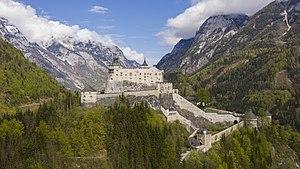
Le château de Hohenwerfen est un château médiéval autrichien situé à Werfen dans la vallée de Salzach, à environ 40 km au sud de Salzbourg. Le château est entouré par les Alpes de Berchtesgaden et le massif de Tennen. La fortification est voisine de celle de la forteresse de Hohensalzburg, toutes deux du XIᵉ siècle.